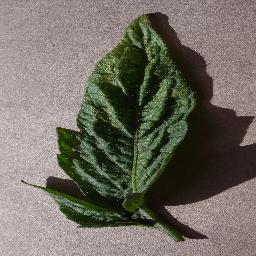
Label: Tomato___Spider_mites Two-spotted_spider_mite